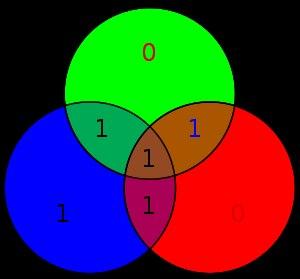
En théorie des codes, le Code de Hamming (7,4) est un code correcteur linéaire binaire de la famille des codes de Hamming. À travers un message de sept bits, il transfère quatre bits de données et trois bits de parité. Il permet la correction d'un bit erroné. Autrement dit, si, sur les sept bits transmis, l'un d'eux au plus est altéré, alors il existe un algorithme permettant de corriger l'erreur.